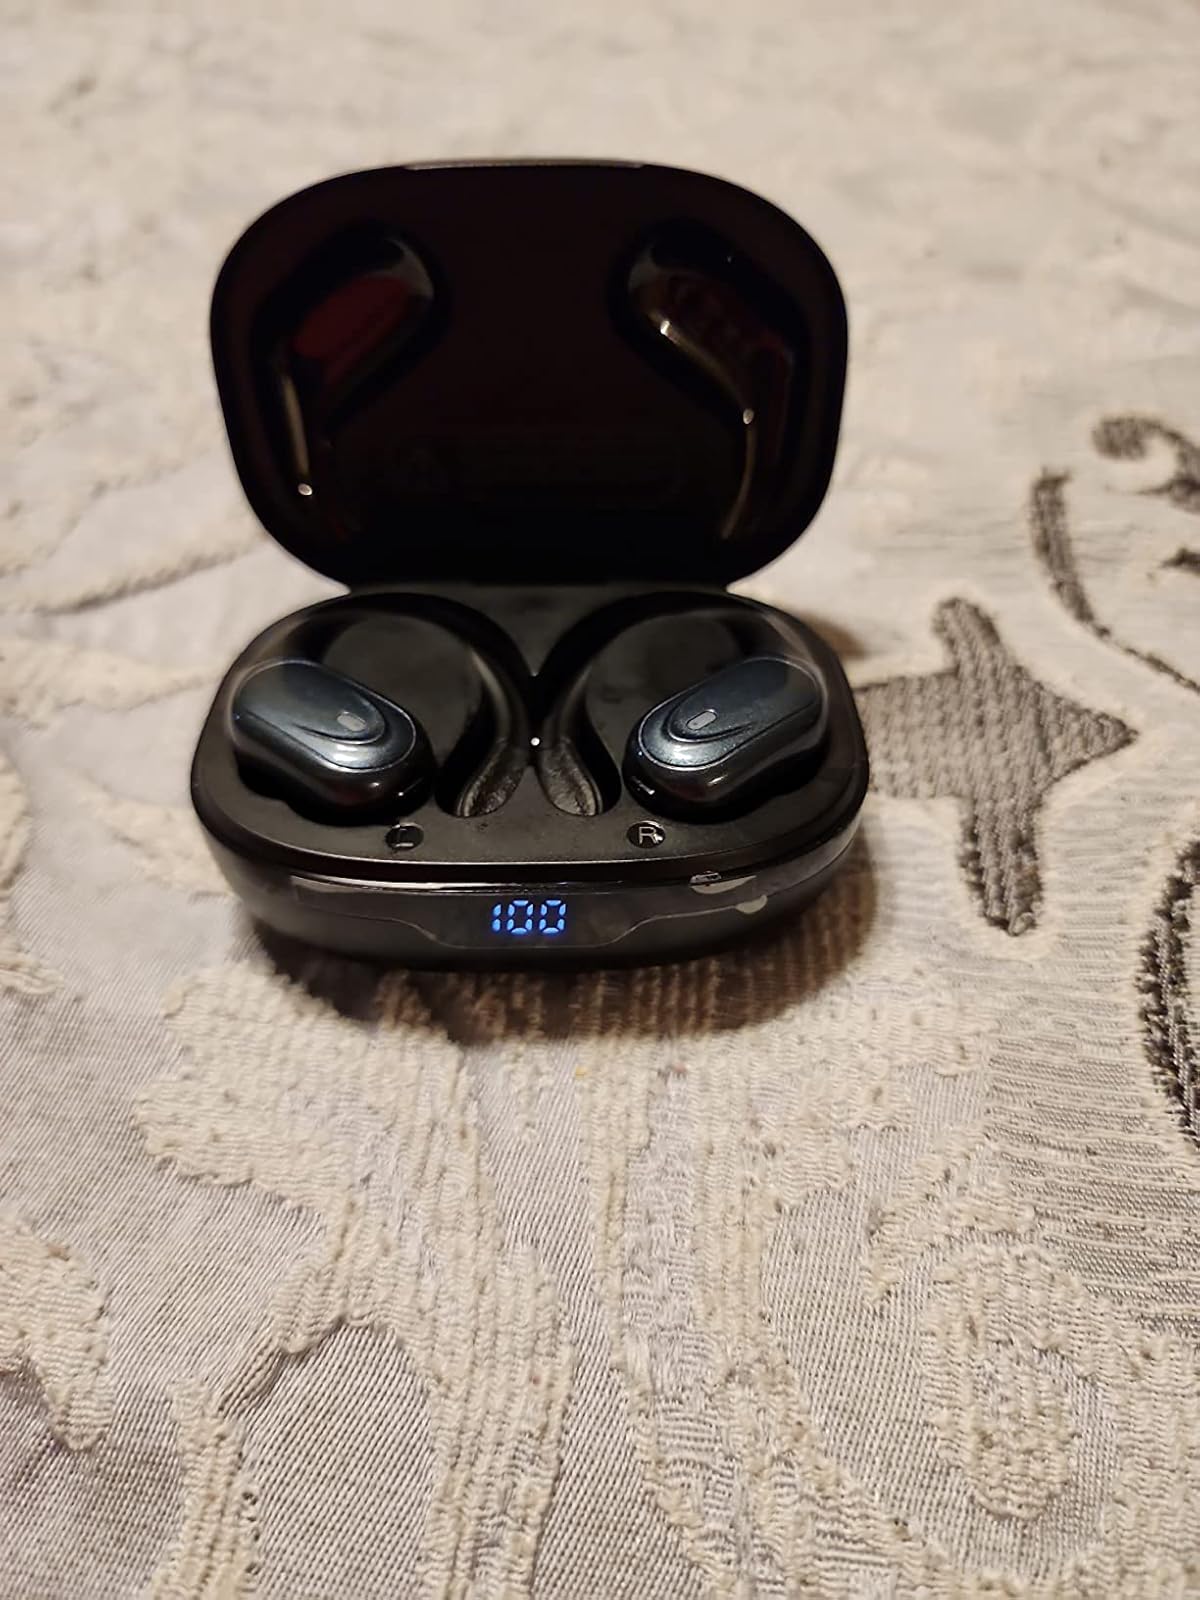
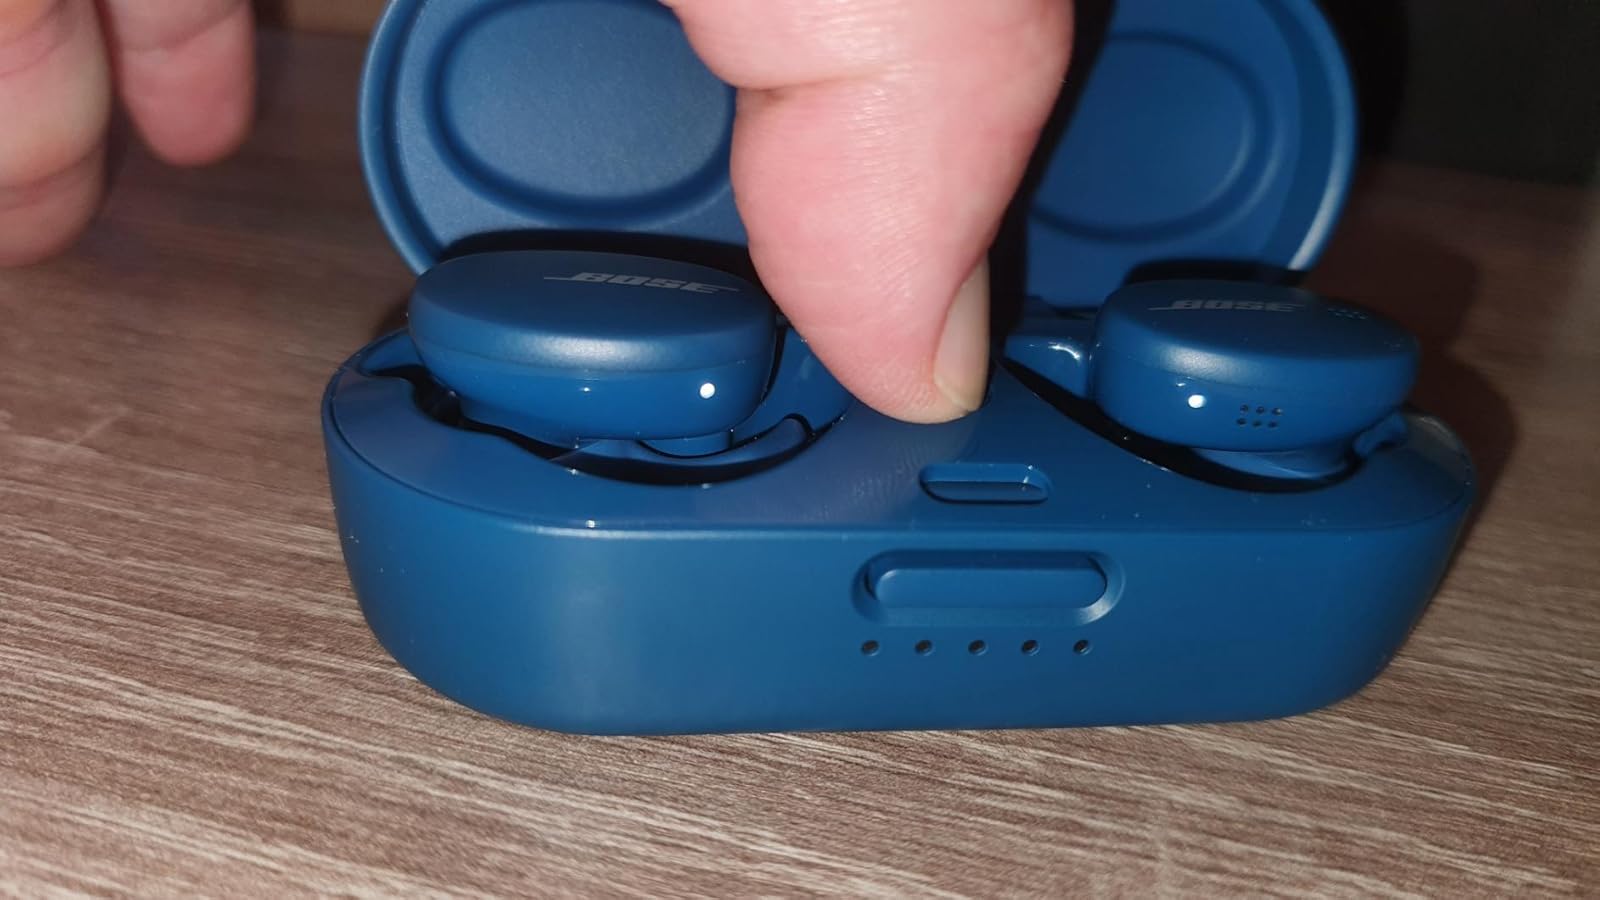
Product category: earbuds
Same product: no